Thomas Kofler

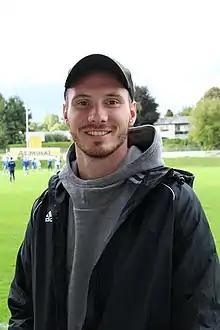
Kofler in 2021

Thomas Kofler (born 7 July 1998) is an Austrian professional footballer who plays as a left-back for Regionalliga Tirol club SC Imst.